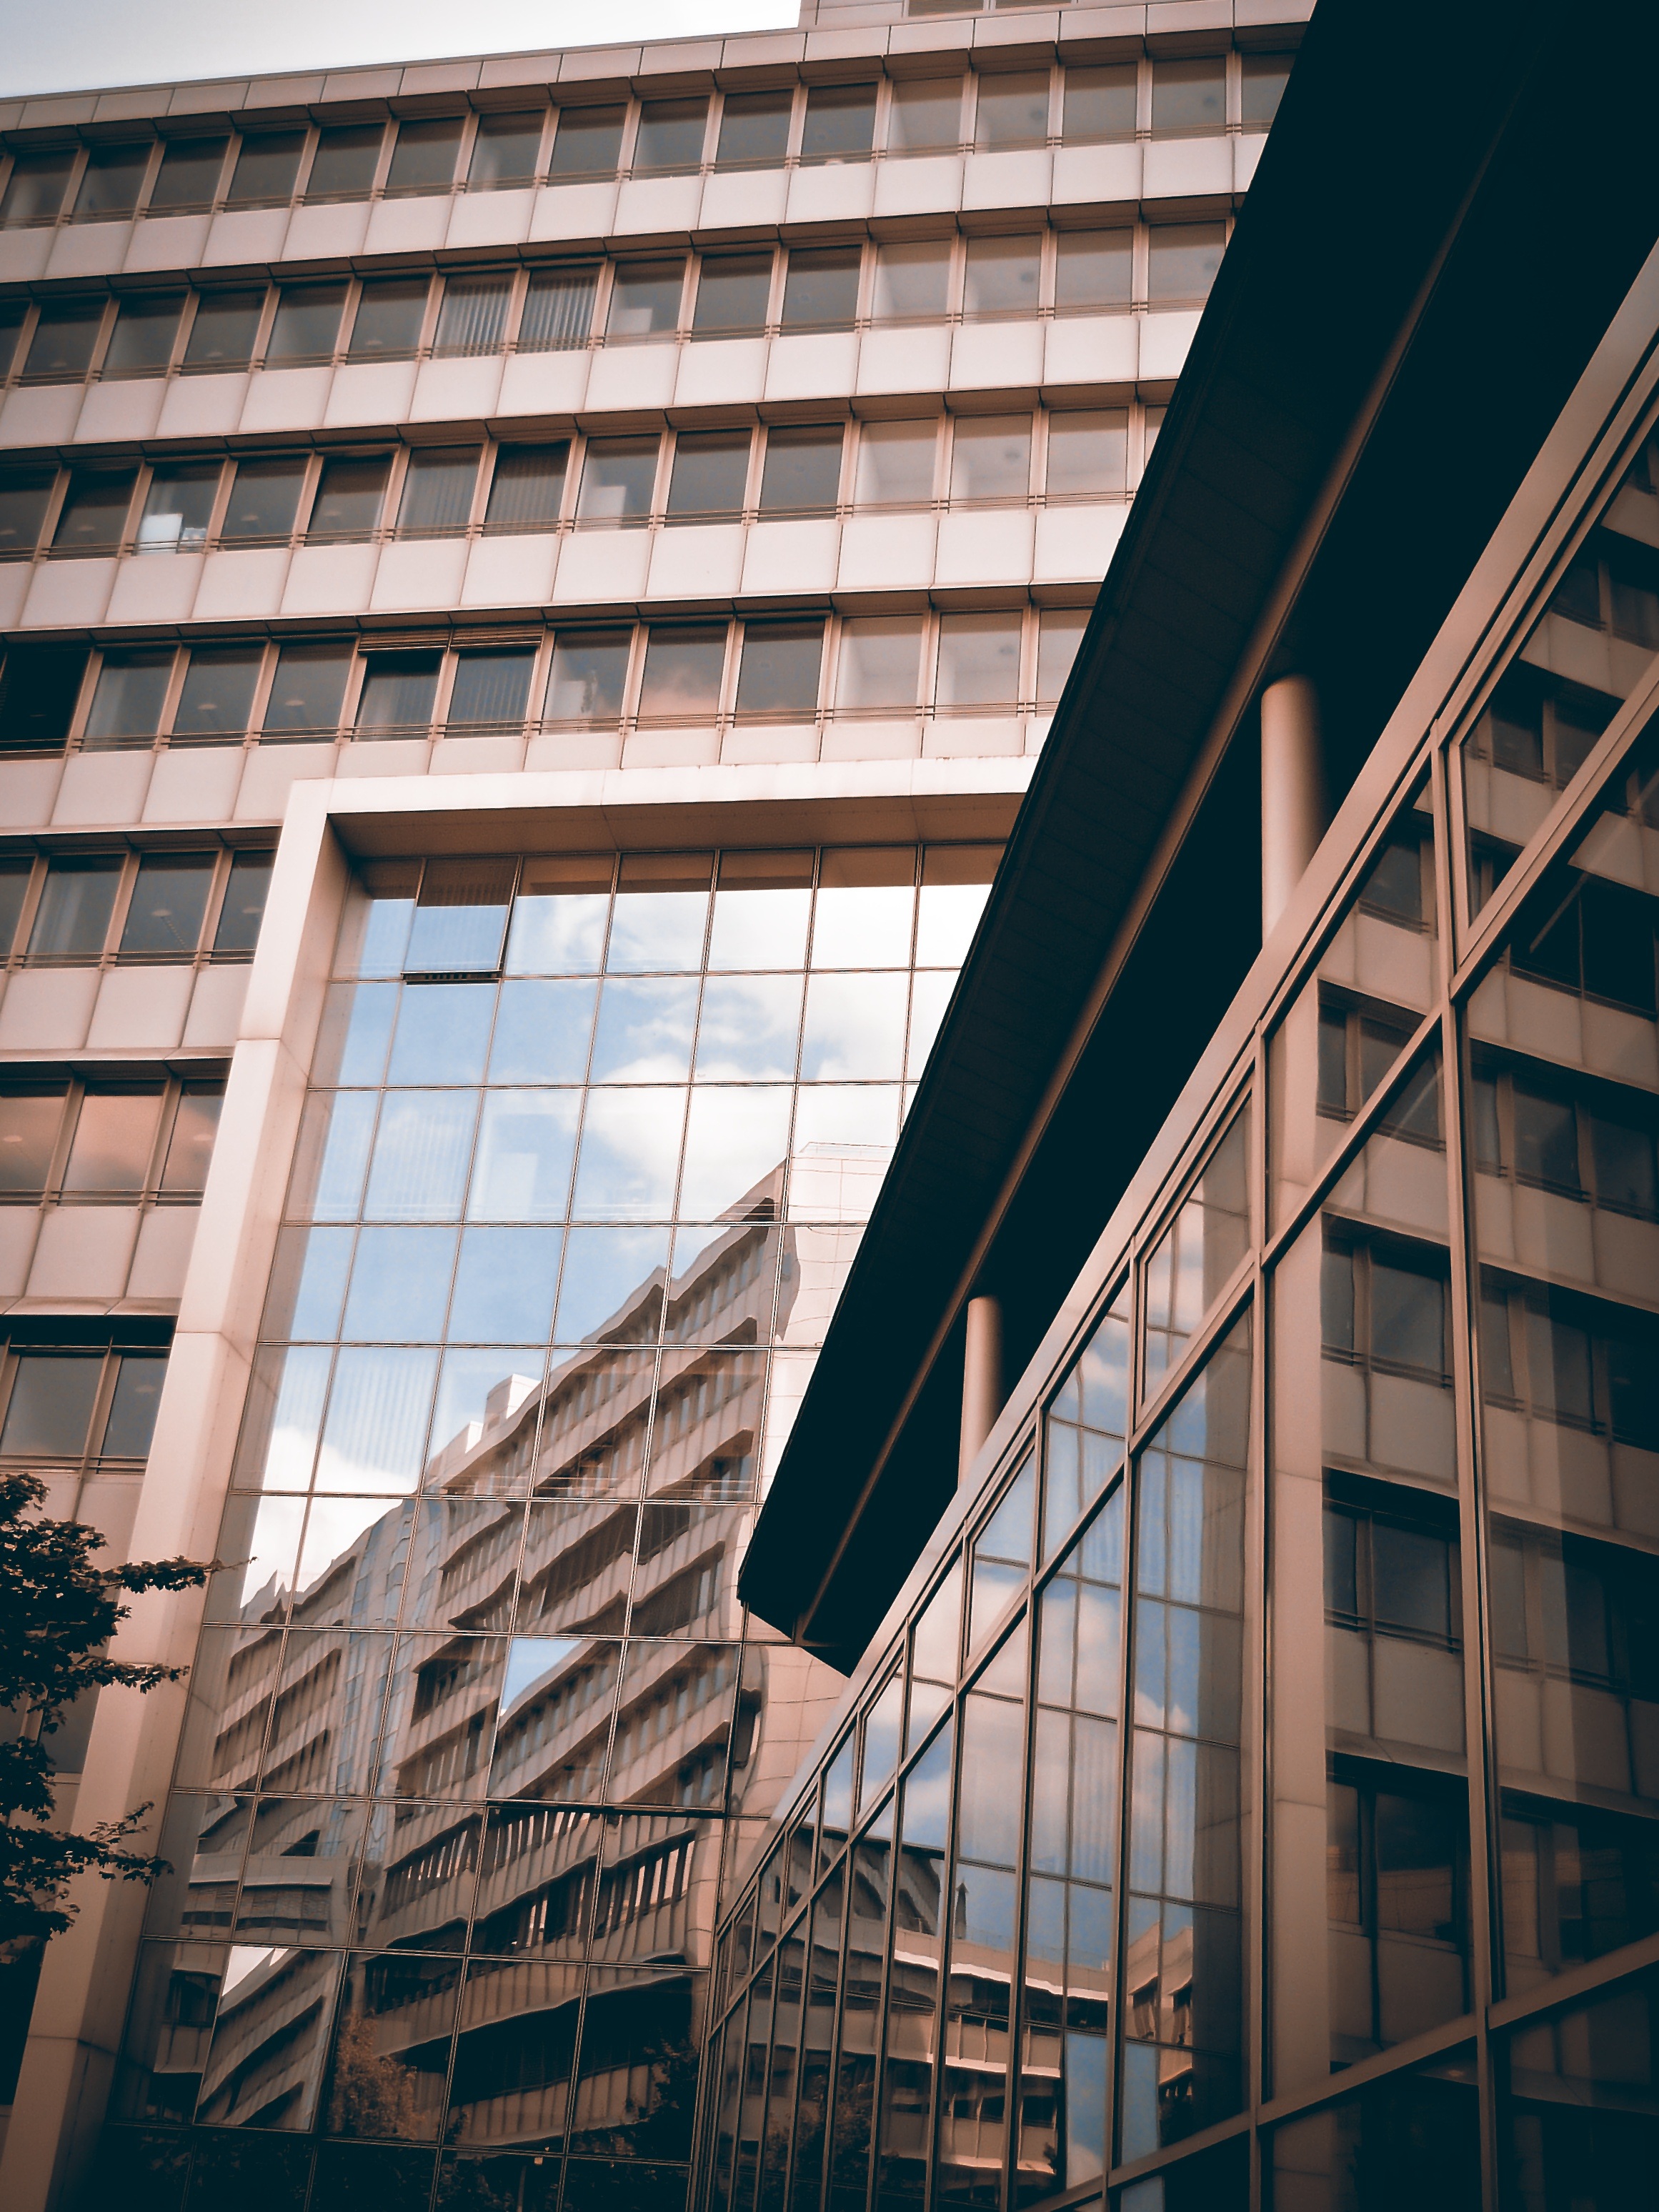
abstract, architecture, structure, window, building, city, skyscraper, downtown, facade, professional, modern, office building, tower block, shape, headquarters, mirroring, dusseldorf, urban area, window covering